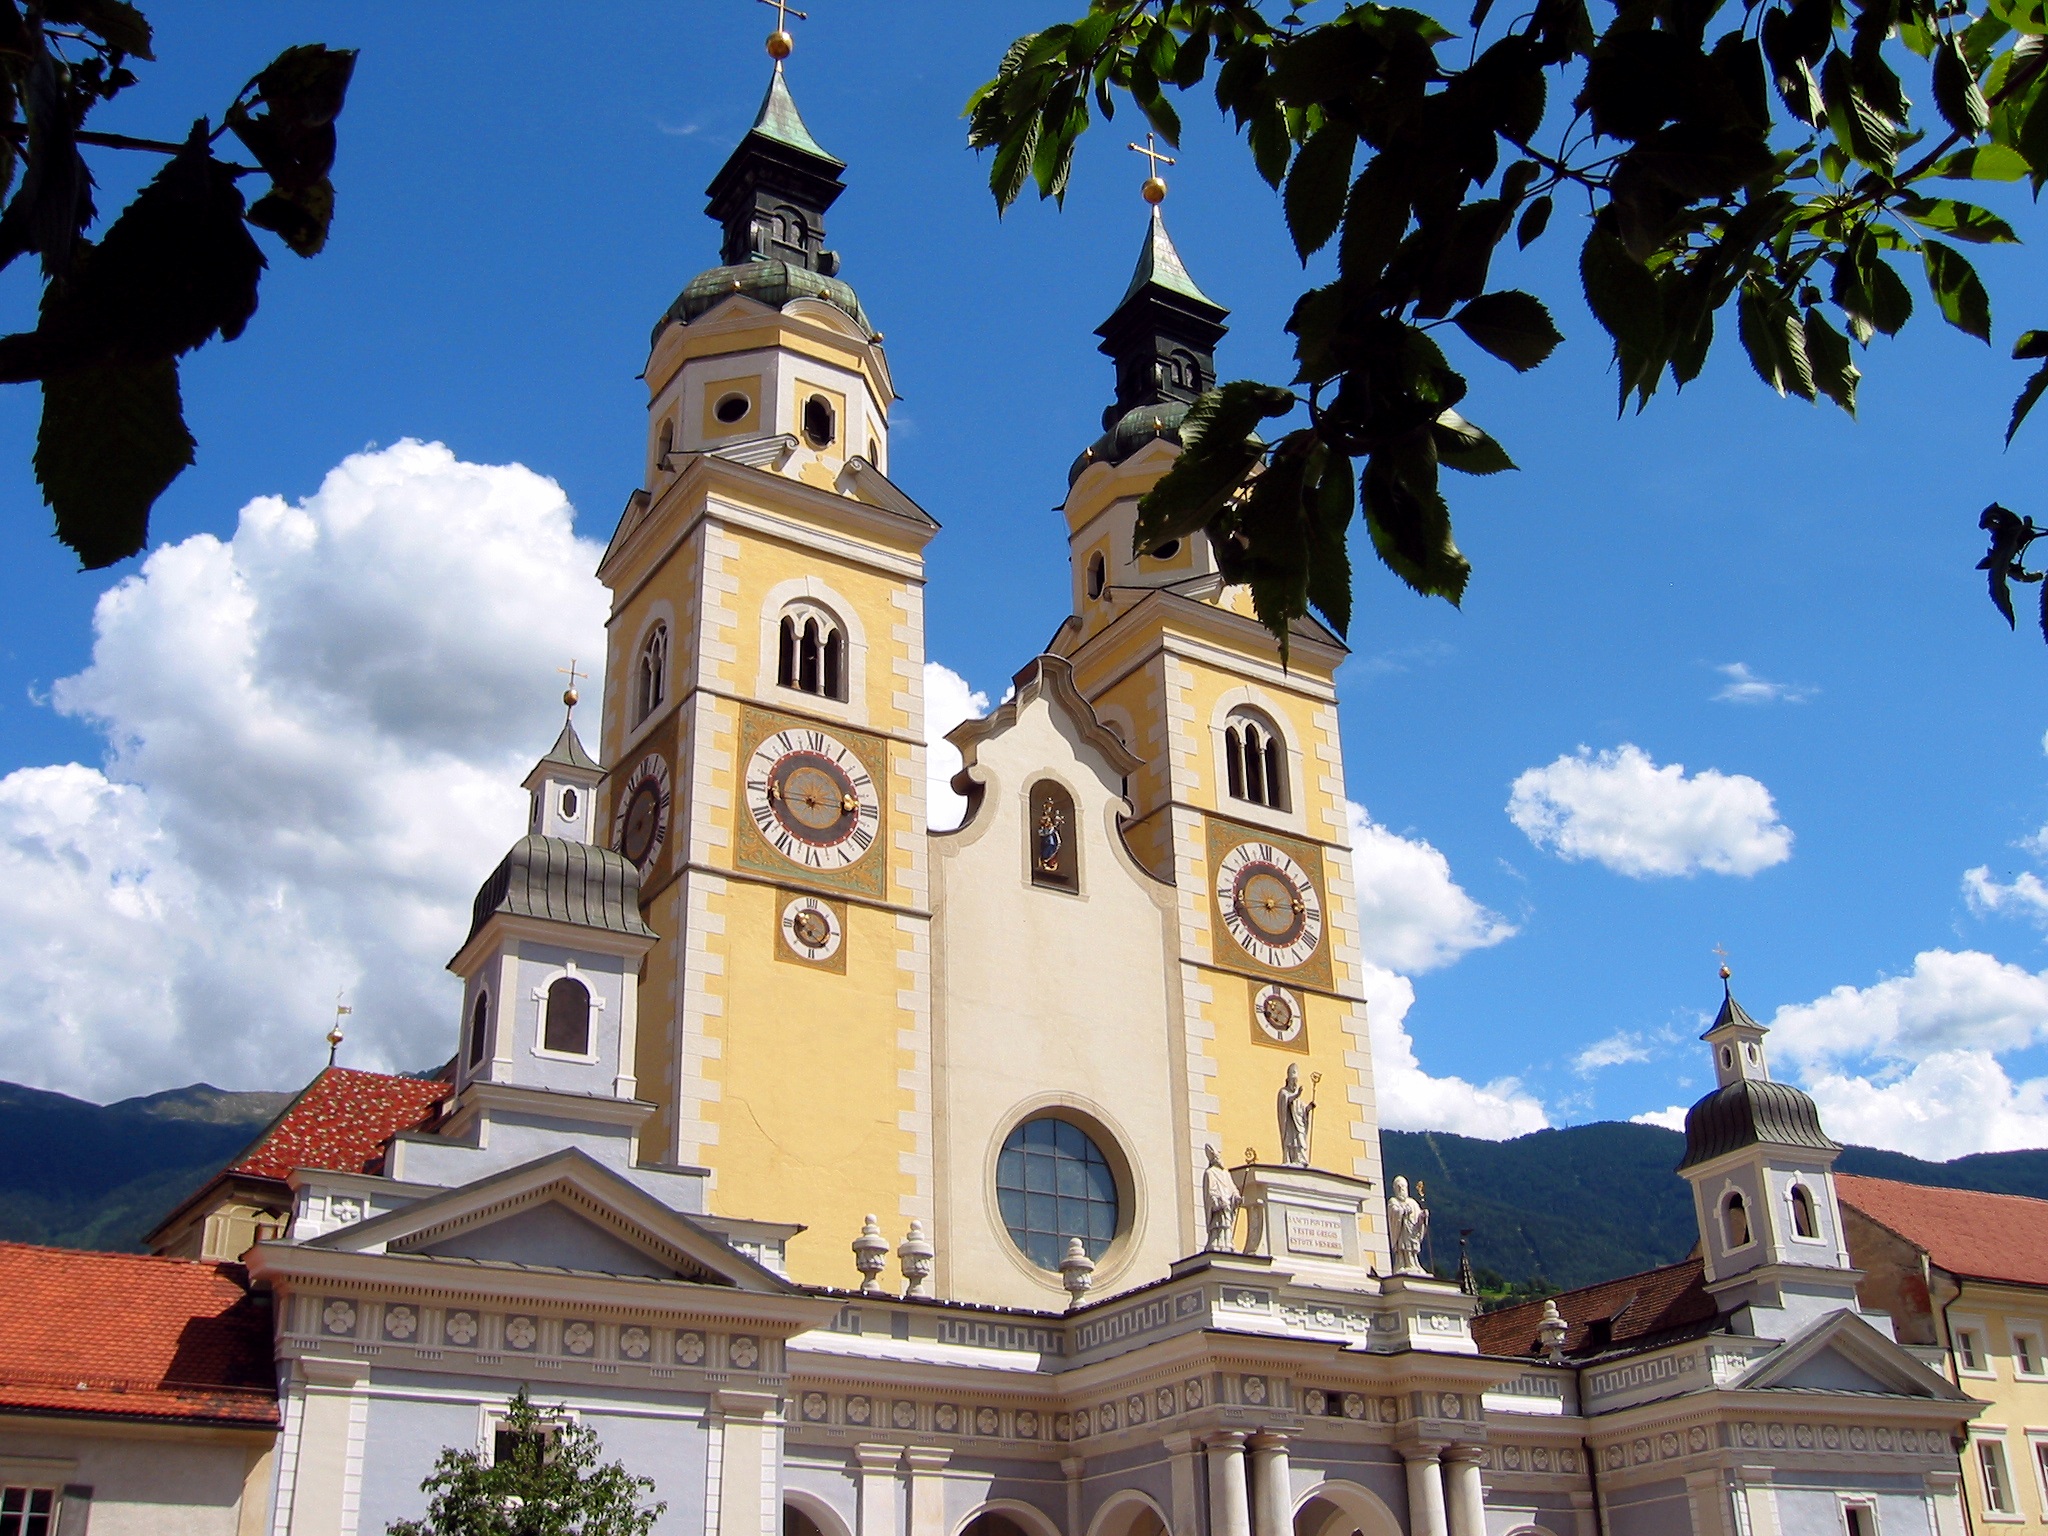
town, building, tower, landmark, facade, church, cathedral, tourism, place of worship, clock tower, bell tower, spire, steeple, monastery, basilica, dom, bressanone, spanish missions in california